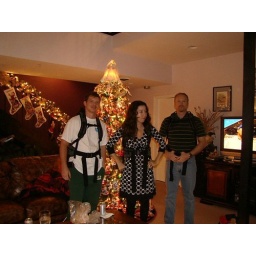
Ready to hike over rock and hill ,kayaking